Fine art

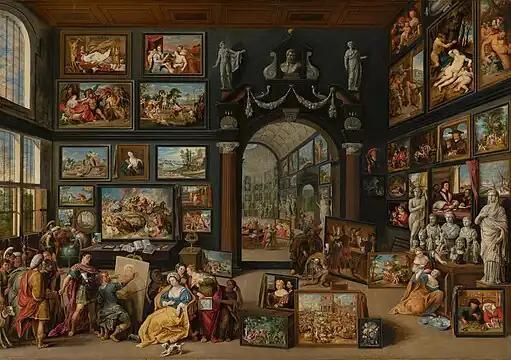
"Apelles painting Campaspe", by Willem van Haecht; ; Mauritshuis

The word "fine" does not so much denote the quality of the artwork in question, but the purity of the discipline according to traditional European canons. Except in the case of architecture, where a practical utility was accepted, this definition originally excluded the "useful" applied or decorative arts, and the products of what were regarded as crafts. In contemporary practice, these distinctions and restrictions have become essentially meaningless, as the concept or intention of the artist is given primacy, regardless of the means through which it is expressed.